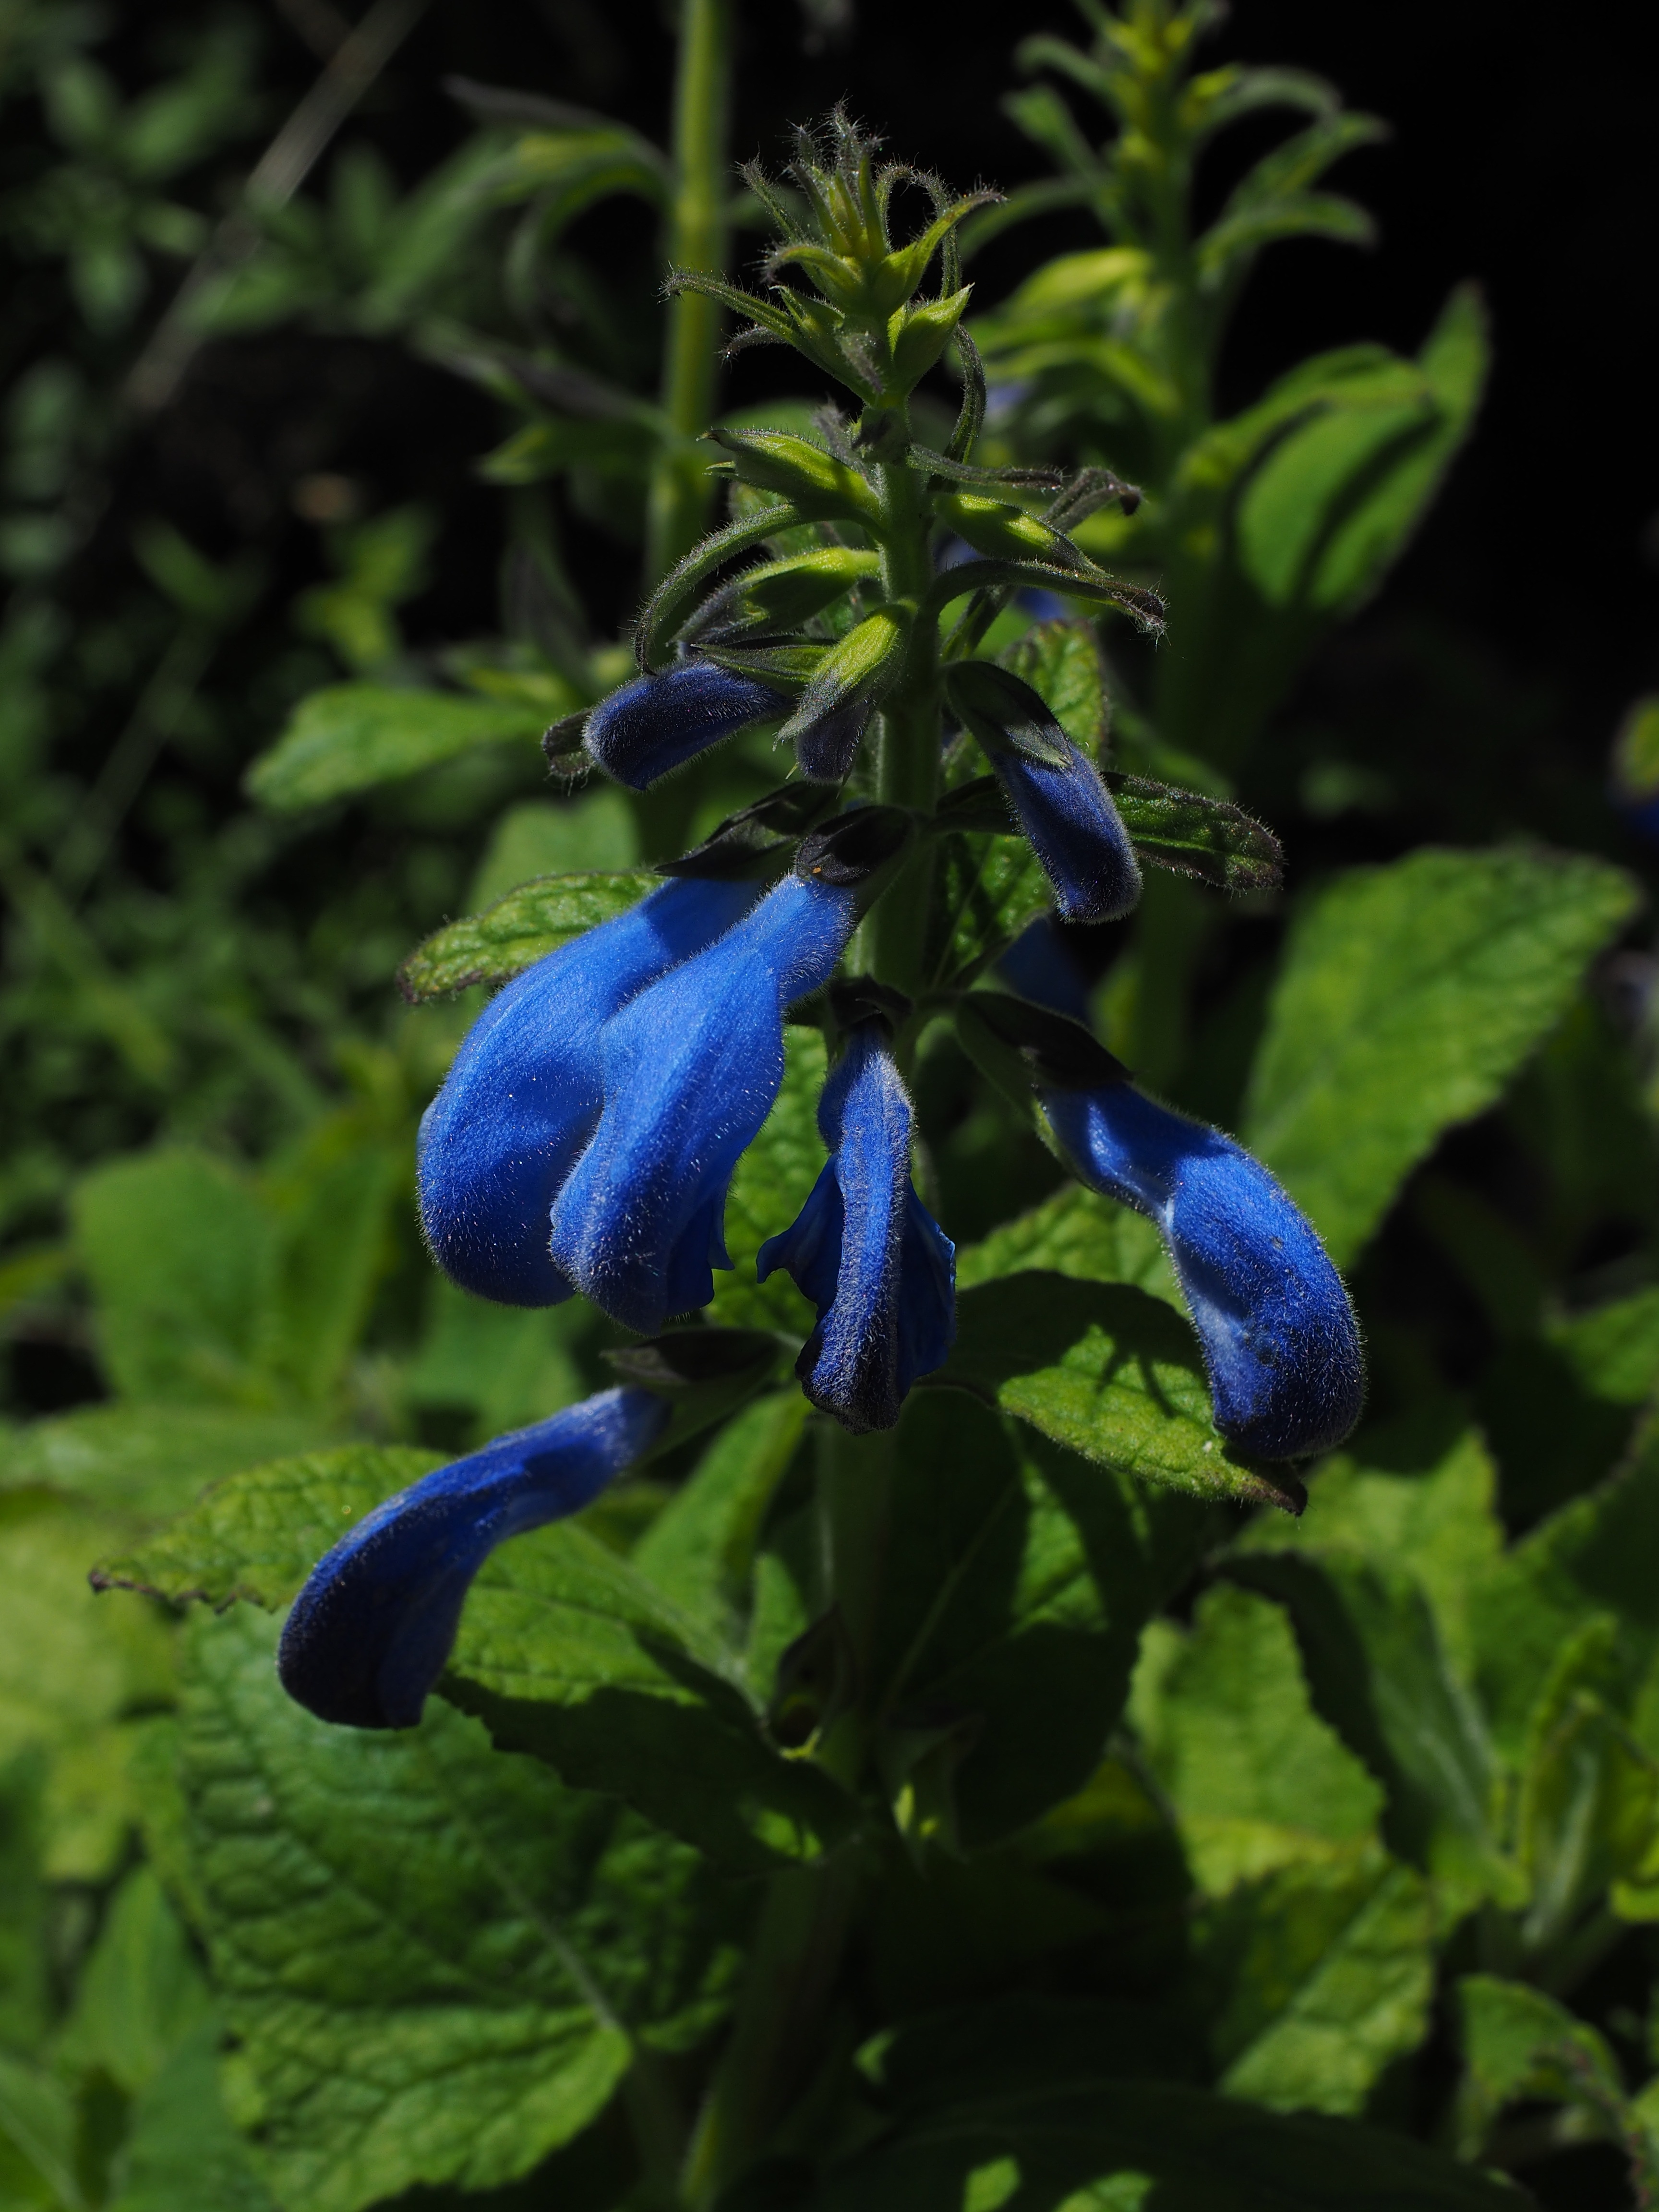
plant, flower, green, fluffy, herb, botany, blue, garden, flora, wildflower, flowers, sage, shrub, salvia, macro photography, ornamental plant, flowering plant, blue violet, lamiaceae, velvety, flower spikes, garden sage, land plant, panicle like, salvia coerulea, sage flowers